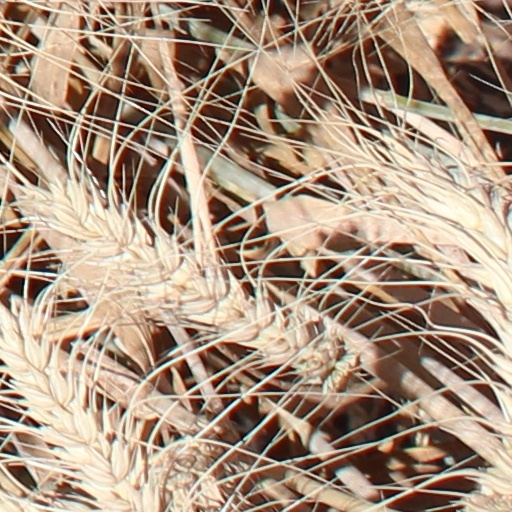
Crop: wheat